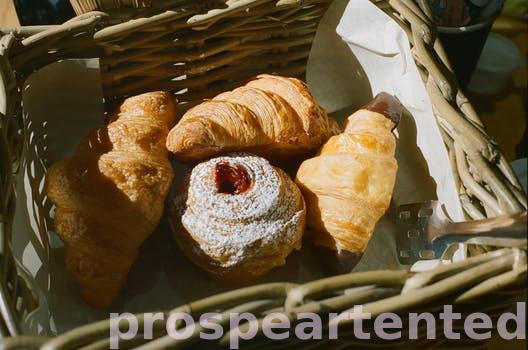
Label: Watermark